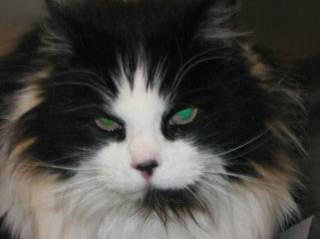
Label: cat